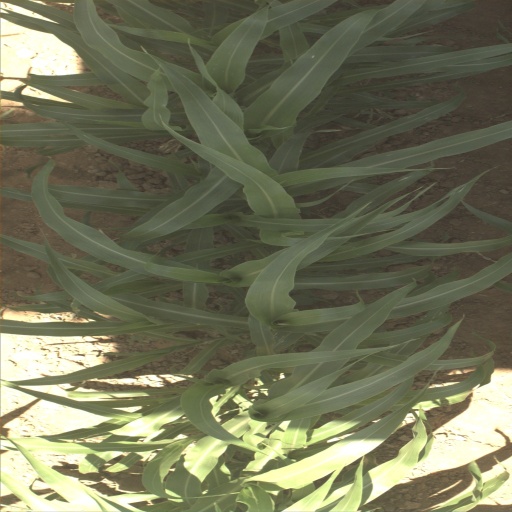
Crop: sorghum